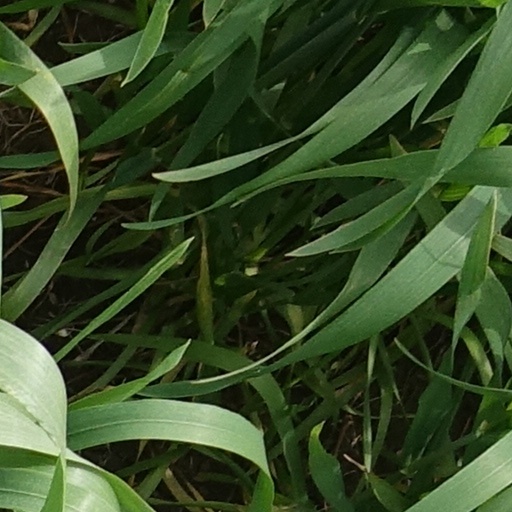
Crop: wheat